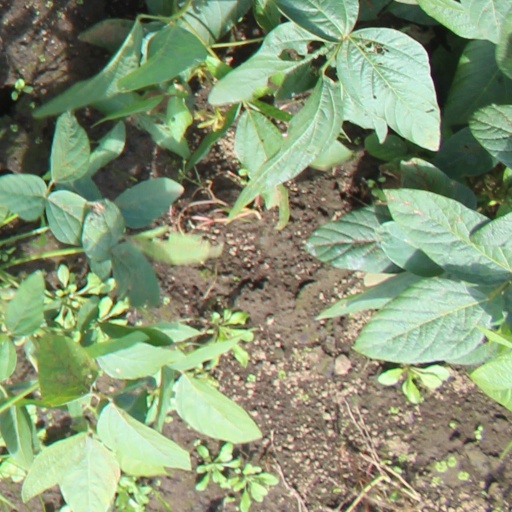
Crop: soybean